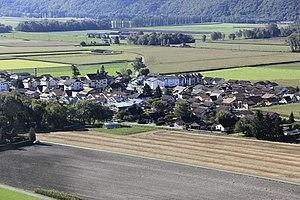
Vue aérienne du village d'Illarsaz
Collombey-Muraz est une commune suisse du canton du Valais, située dans le district de Monthey sur la rive gauche du Rhône.